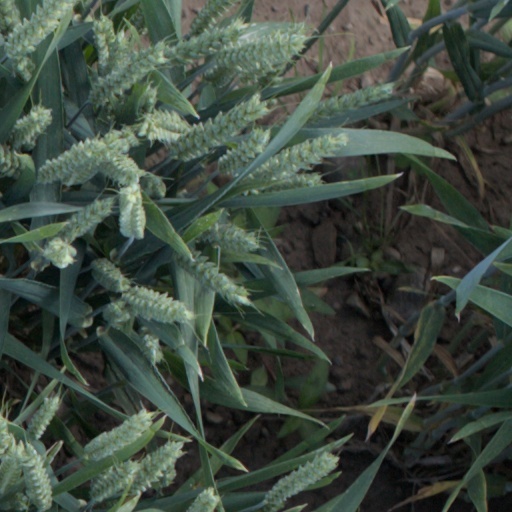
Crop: wheat